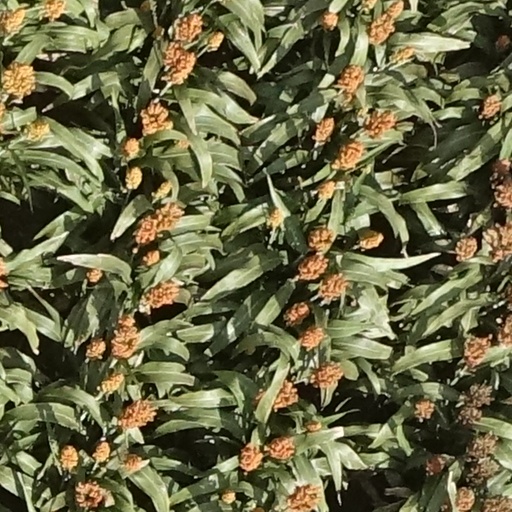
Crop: sorghum